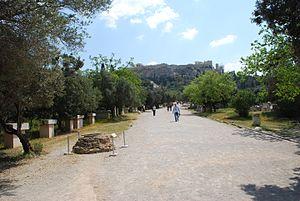
Le Chemin des Panathénées sur l'agora d'Athènes.